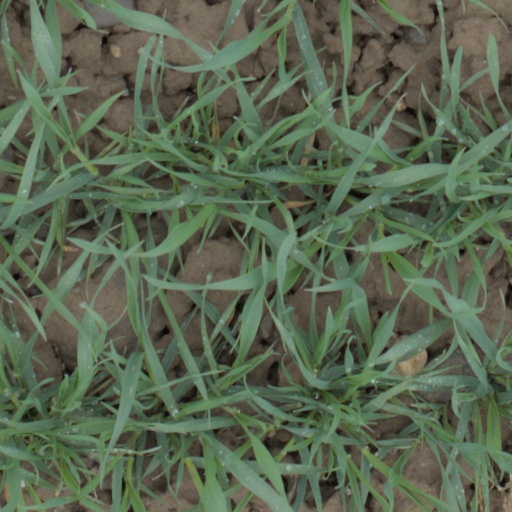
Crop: wheat